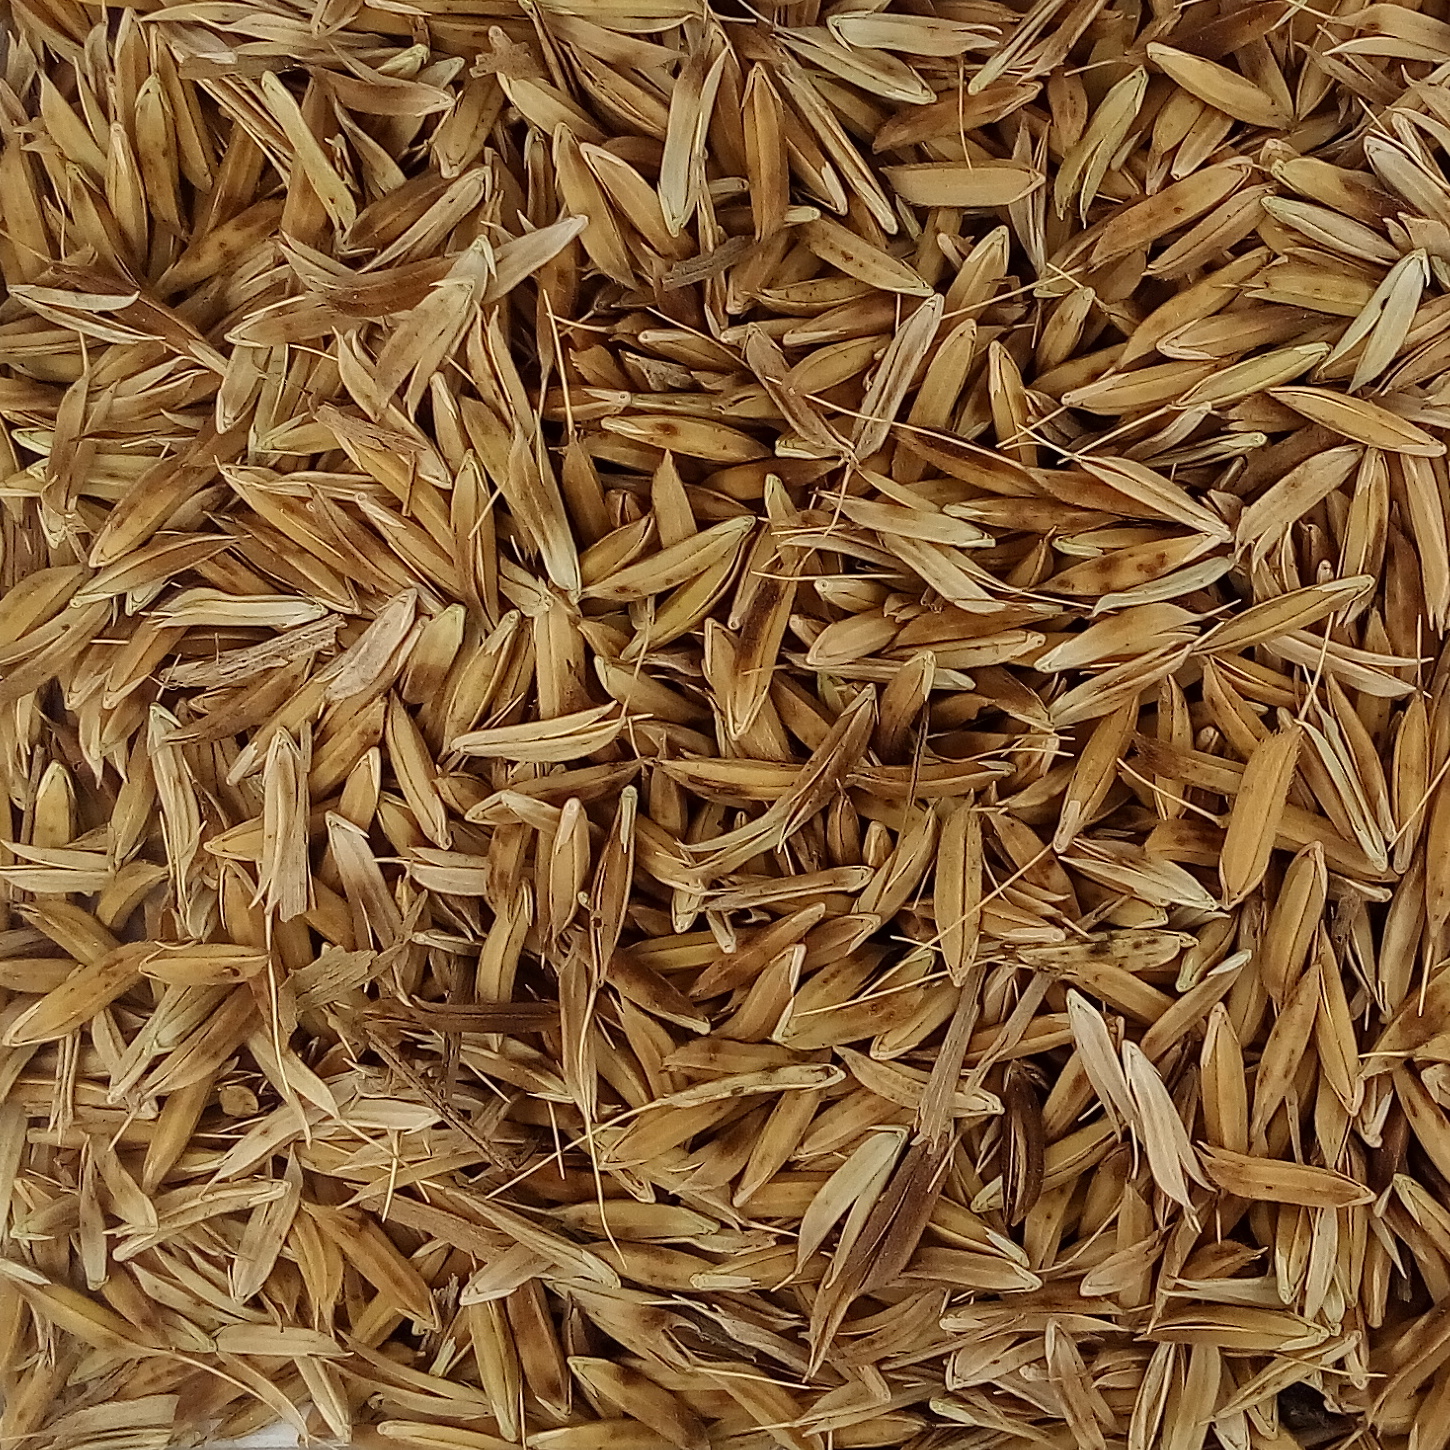
Rice seed variety: DHBT_3